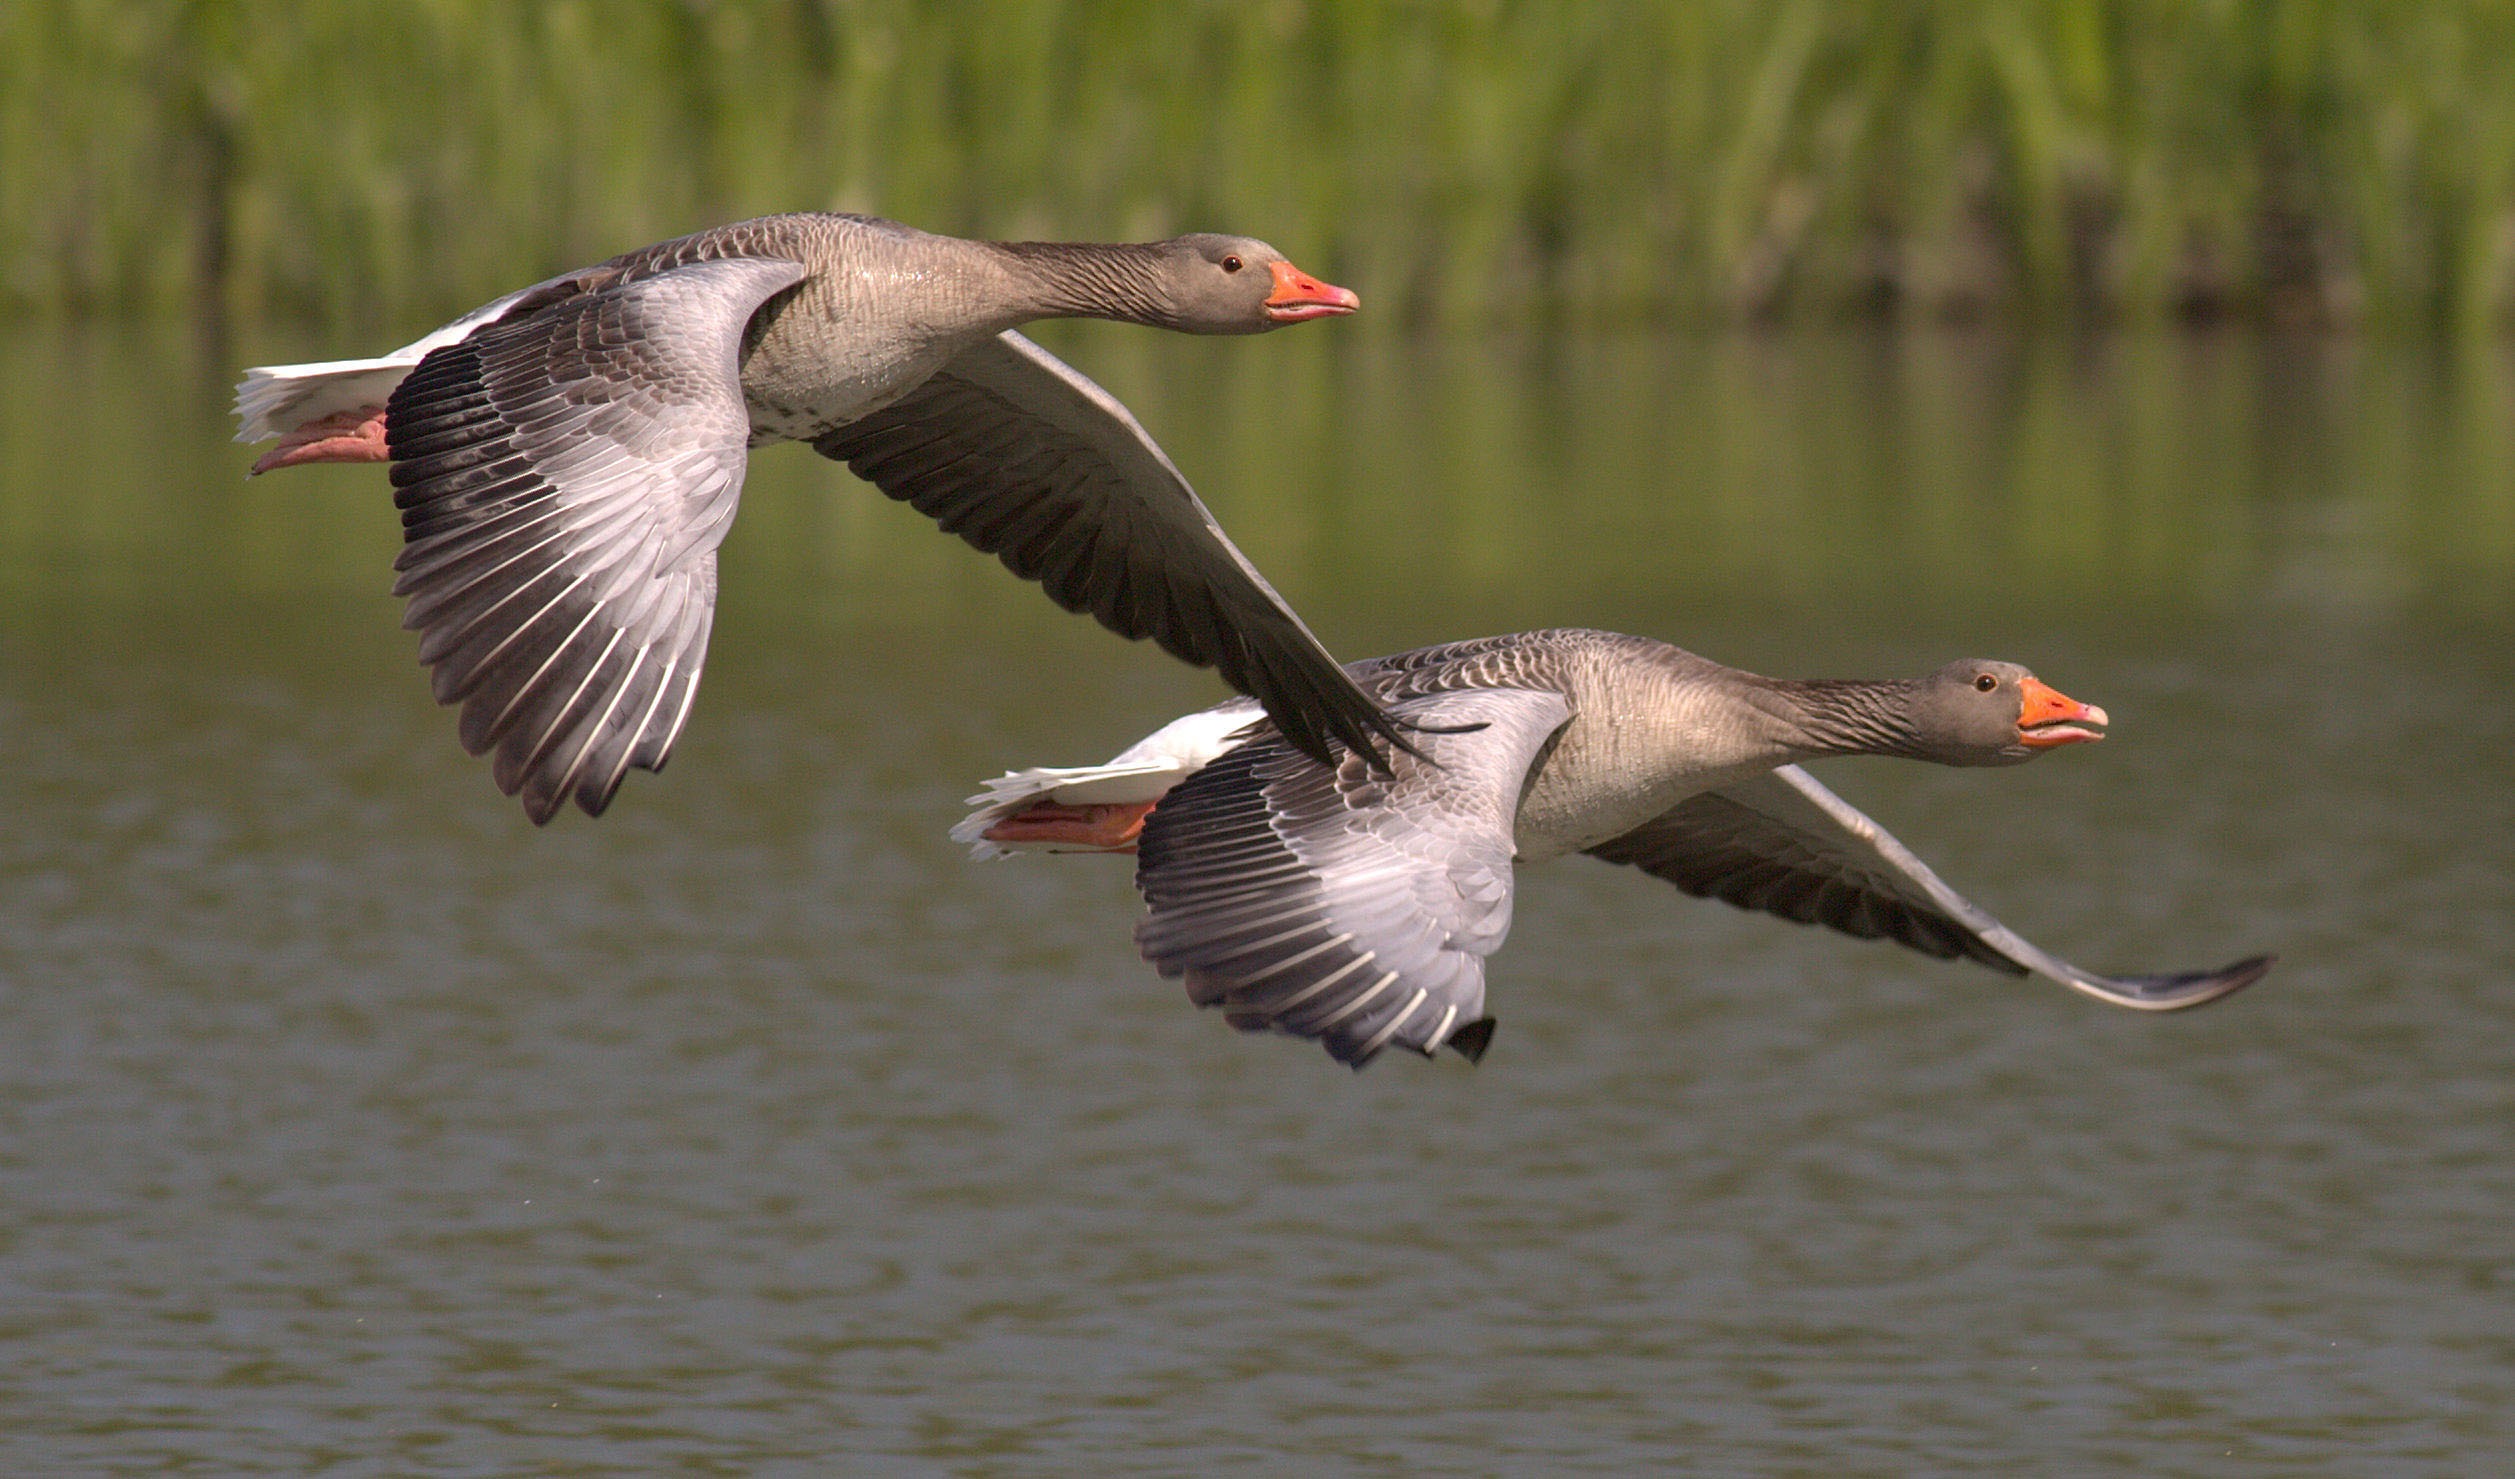
nature, bird, wing, wildlife, beak, flight, fauna, birds, duck, animals, goose, geese, vertebrate, waterfowl, water bird, mallard, canard, ducks geese and swans, greylag geese